Tonga–Kermadec subduction zone

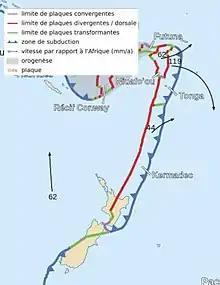
Kermadec and Tonga plates

The Tonga–Kermadec subduction zone (also known as Kermadec–Tonga or Tonga–Kermadec-Hikurangi subduction zone) is a convergent plate boundary that stretches from the North Island of New Zealand northward. The formation of the Kermadec and Tonga plates started about 4–5 million years ago. Today, the eastern boundary of the Tonga plate is one of the fastest subduction zones, with a rate up to . The trench formed between the Tonga–Kermadec and Pacific plates is also home to the second deepest trench in the world, at about 10,800 m, as well as the longest chain of submerged volcanoes.